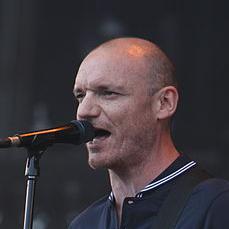
Age: 38